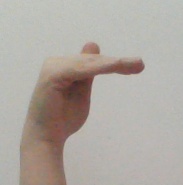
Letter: khaa